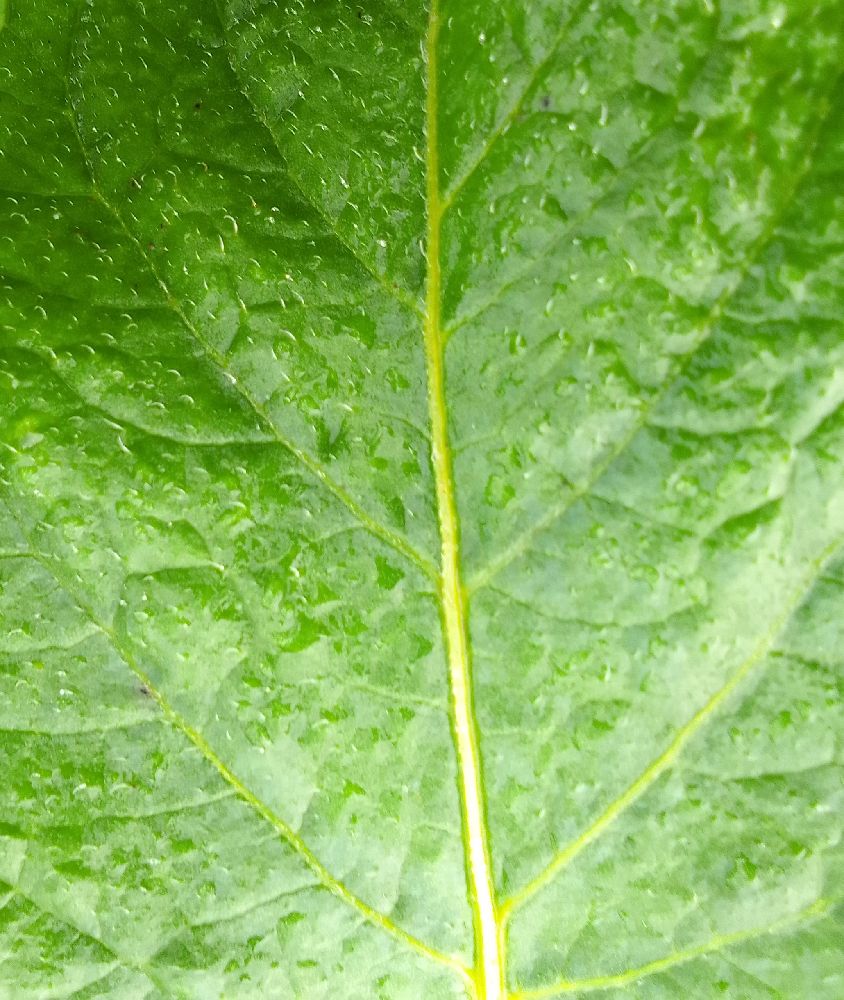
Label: Healthy